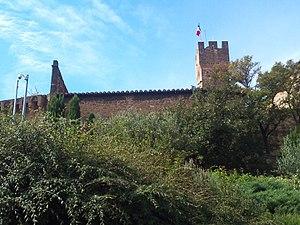
Photo prise en 2012
Le château de l'Empéri est un château fort construit au IXᵉ siècle sur le rocher du Puech qui domine l’immense plaine de la Crau, à Salon-de-Provence. Il fut la résidence des archevêques d'Arles ainsi que des empereurs germaniques. C'est d'ailleurs de là qu'il tire son nom. Devenu, avec Nostradamus et le centre historique un symbole de la ville, il attire chaque année des centaines de milliers de visiteurs.